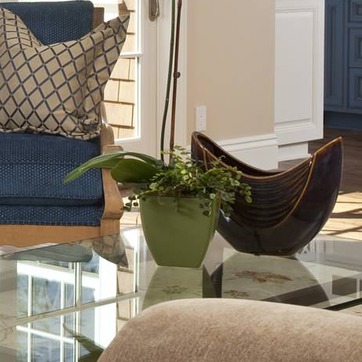
Material: foliage